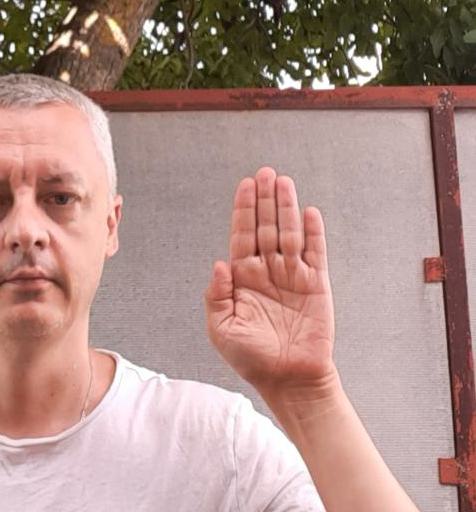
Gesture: stop